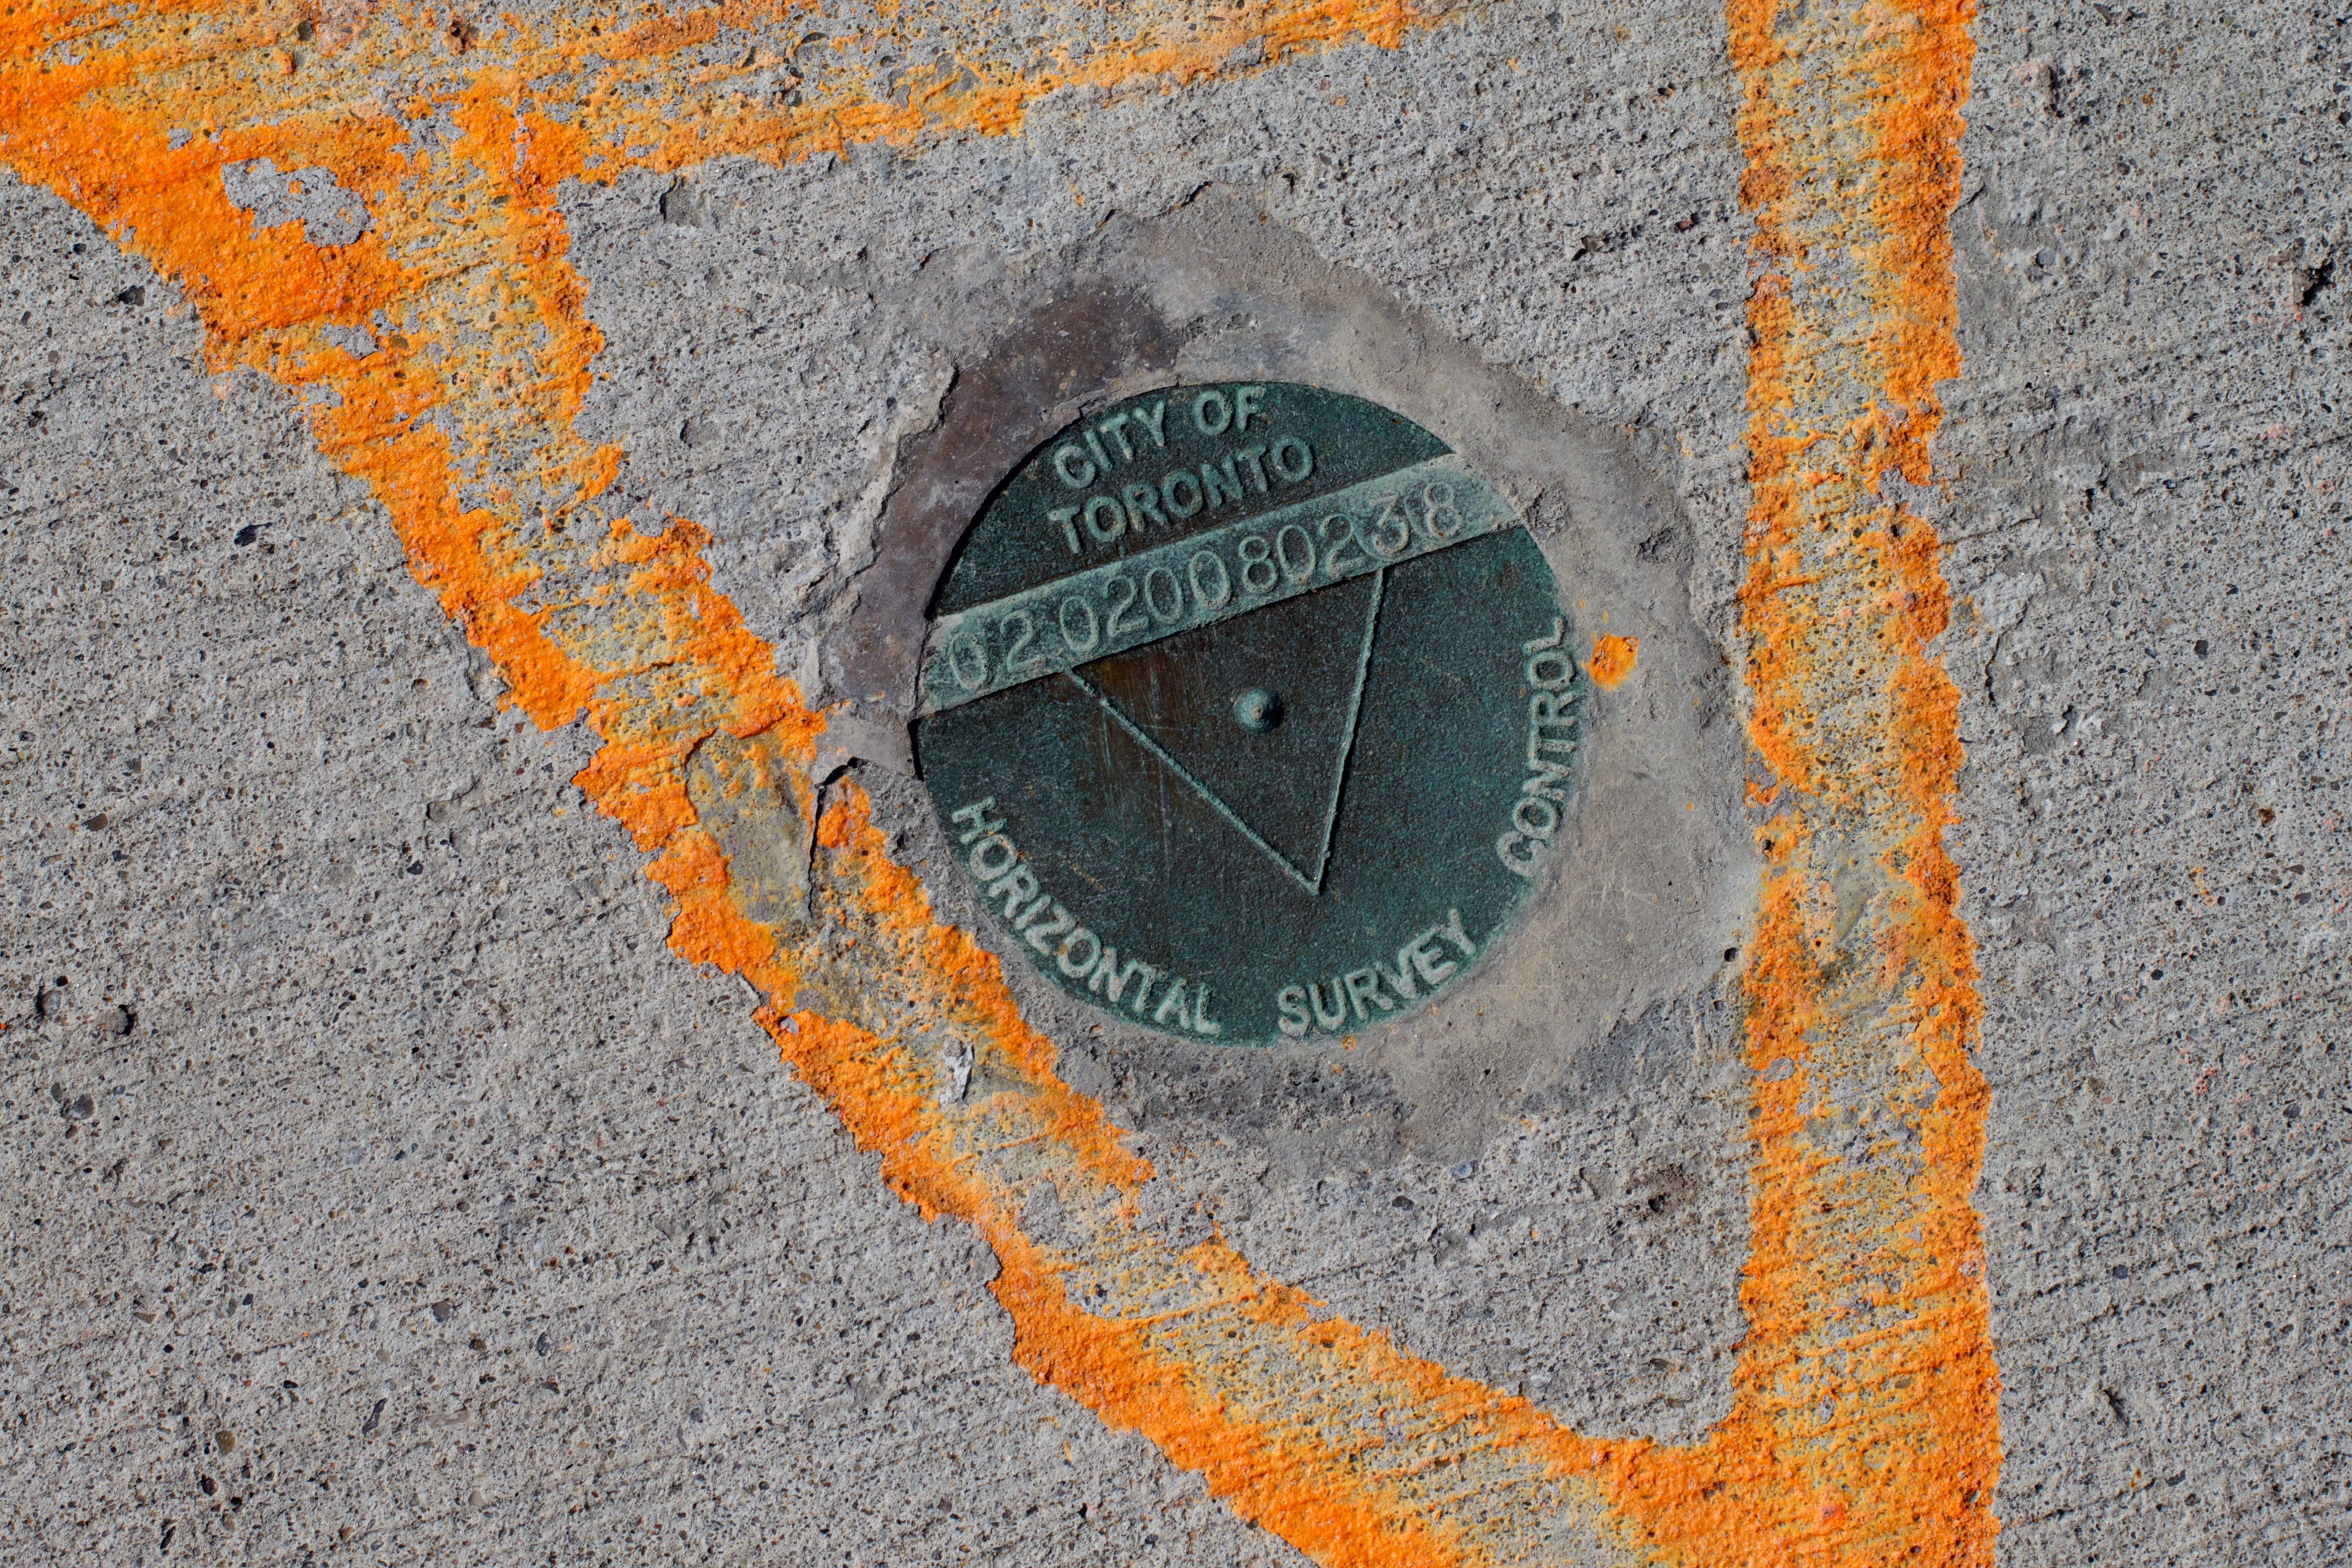
number, wall, asphalt, circle, art, ds106, road surface